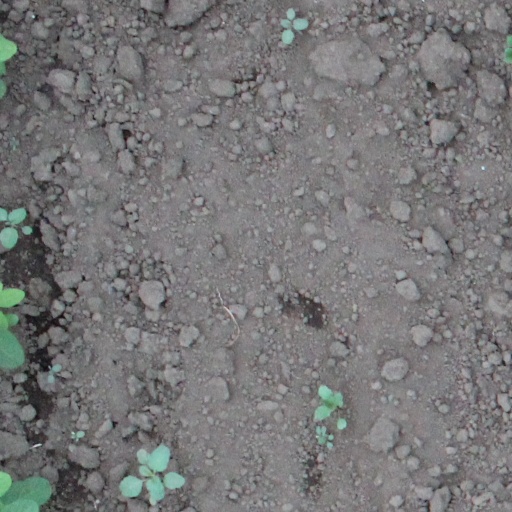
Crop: soybean